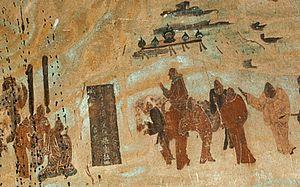
Les relations entre la Chine et l'Iran, ou relations sino-iraniennes, datent d'il y a plusieurs siècles. À l'époque pré-islamique, les Parthes et les Sassanides ont eu plusieurs contacts avec la Chine, et à l'époque islamique, ils étaient reliés par la route de la soie.
La dynastie Han régna sur la Chine de 206 av. J.-C. à 220 apr. J.-C. Deuxième des dynasties impériales, elle succéda à la dynastie Qin et fut suivie de la période des Trois Royaumes.
Cette page concerne l'année 138 av. J.-C. du calendrier julien proleptique.
Les grottes de Mogao, ouvertes au public depuis 1980, forment un ensemble de 492 chapelles bouddhistes ornées de peintures et sculptures. Elles font partie de l'ensemble plus vaste des grottes de Dunhuang, dans la province de Gansu en Chine, en marge du désert de Gobi. Ces chapelles ont été élaborées dans 735 grottes, dont 492 avec décor peint ou/et sculpté, creusées dans la paroi rocheuse par des moines à partir du IVᵉ siècle. Des communautés monastiques commencèrent vite à percer des cavités plus grandes dans le grès comme actes de dévotion publique, et à orner les sanctuaires d'effigies de Bouddha. Ce type de grottes aux multitudes de peintures et sculptures de Bouddha reçoivent l'appellation générique de grottes des mille Bouddhas. Certaines de ces grottes abritent, d'ailleurs, des statues de Bouddha de très grandes dimensions.
Le Xiyu, ou Régions de l'Ouest, est le nom par lequel les chroniques chinoises désignent du IIIᵉ siècle av. J.-C. au VIIIᵉ siècle les régions situées à l'ouest de Yumenguan, qui est le point de passage le plus à l'ouest de la portion chinoise de la route de la soie. Ce terme désigne la plupart du temps l'Asie centrale et parfois, de manière plus spécifique, la partie la plus à l'est de cette région, à savoir le bassin du Tarim. Parfois, ce terme est utilisé de manière générique pour désigner diverses régions situées à l'ouest de la Chine. Ainsi, dans le roman La Pérégrination vers l'Ouest de Wu Cheng'en, le mot « Ouest » sert à désigner le sous-continent indien.
Zhang Qian, fut un explorateur et envoyé impérial chinois du IIᵉ siècle av. J.-C., à l’époque de la dynastie Han.